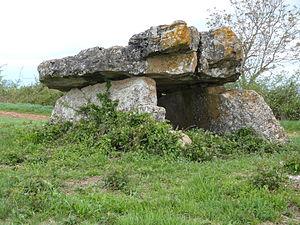
Dolmen de Pérignagol 1
Les dolmens de Pérignagol sont deux dolmens situés à Salles-la-Source dans le département français de l'Aveyron, en France.
Le département de l'Aveyron est le premier département français par le nombre de sites mégalithiques recensés. Les dolmens se caractérisent par une forte concentration géographique et une très grande homogénéité architecturale. A contrario, les menhirs au sens strict y sont rares mais de nombreuses statues-menhirs y ont été découvertes. Cet ensemble mégalithique comporte plusieurs influences architecturales plus ou moins prononcées. Sa période d'édification correspond au Chalcolithique et au Bronze ancien.